Meitei culture

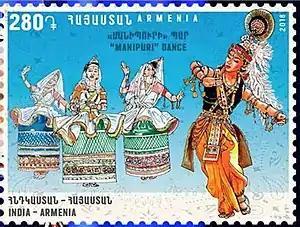
Armenian stamp illustrating Manipuri classical dance, the "national dance" of India, the highest spiritual expression of the worship of Hindu deity Krishna, as well as an intangible cultural heritage of Meitei civilization

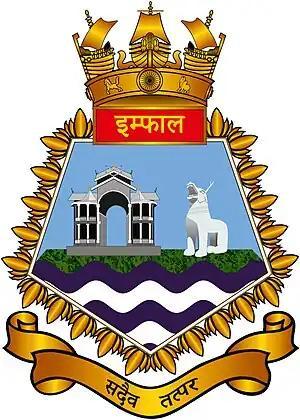
The crest of Indian missile destroyer, INS Imphal, illustrating the and the Kanglasha dragon lion, two of the most remarkable cultural heritages of the Meitei civilization

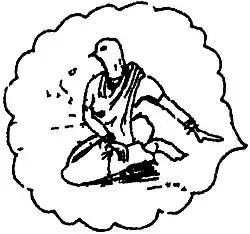
Khunu Leima, the Meitei goddess of doves and pigeons

Dogs are mentioned as friends or companions of human beings, in many ancient Meitei tales and texts. In many cases, when dogs died, they were given respect by performing elaborate death ceremonies, equal to that of human beings.